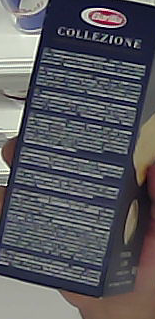
Product: barilla_lasagne